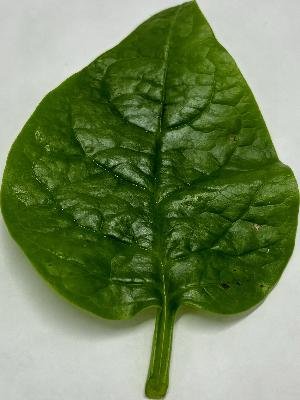
Label: Healthy-Leaf